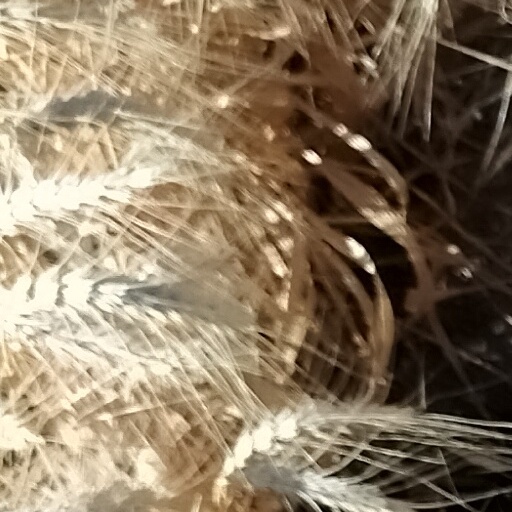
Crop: wheat